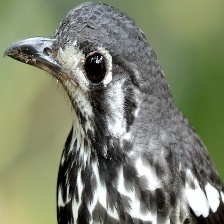
Species: ASHY THRUSHBIRD
Scientific name: GEOKICHLA CINEREA